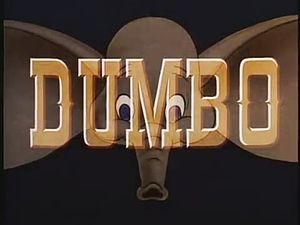
Dumbo est le 5ᵉ long-métrage d'animation et le 4ᵉ « Classique d'animation » des studios Disney, sorti aux États-Unis en octobre 1941. Il est basé sur l'histoire éponyme écrite par Helen Aberson et illustrée par Harold Pearl, parue en 1939.